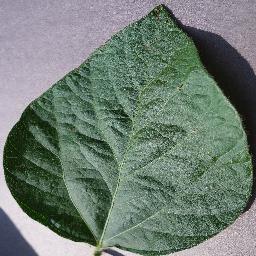
Label: Soybean___healthy